Benedict Cumberbatch

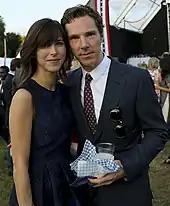
Cumberbatch with his wife Sophie Hunter, July 2015

"Tatler" listed Cumberbatch in the "Most Eligible Bachelors in the United Kingdom" in 2012. In the same year, Cumberbatch described a cyberstalking incident in which he discovered that someone had been live-tweeting his movements in his London home. Coming to terms with it, he said, it is "an ongoing process. To think that somebody knew everything I'd done in a day and told the rest of the world in real time!" His photograph taken at the Garrick Club by Derry Moore, 12th Earl of Drogheda was the cover of Moore's 2012 book "An English Room".